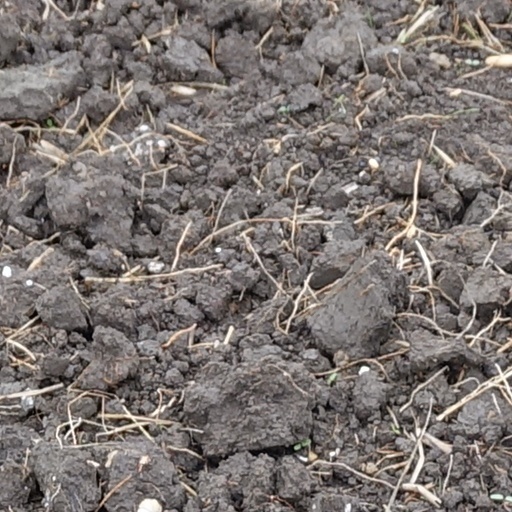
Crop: wheat